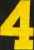
Number: 4